91st Guards Rifle Division

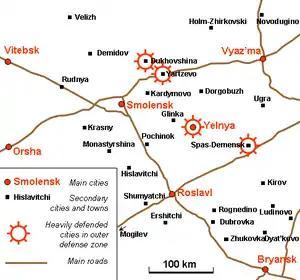
General layout of Smolensk region during the battle.

Western Front began its summer offensive on August 7 in the direction of Smolensk but made only limited progress of 15–25km against heavy German resistance by August 11. At 0730 hours on August 13 Kalinin Front joined the offensive from the north, attacking the XXVII Army Corps of German 4th Army north of Dukhovshchina. The Front's main effort was made by 39th Army on its left flank with five rifle divisions of 2nd Guards and 83rd Rifle Corps, supported by two tank brigades, two tank regiments, and two sapper brigades. The 43rd Army conducted a supporting attack on the right. The German corps had three infantry divisions defending a 40km-wide front with one in reserve but all were significantly under strength.